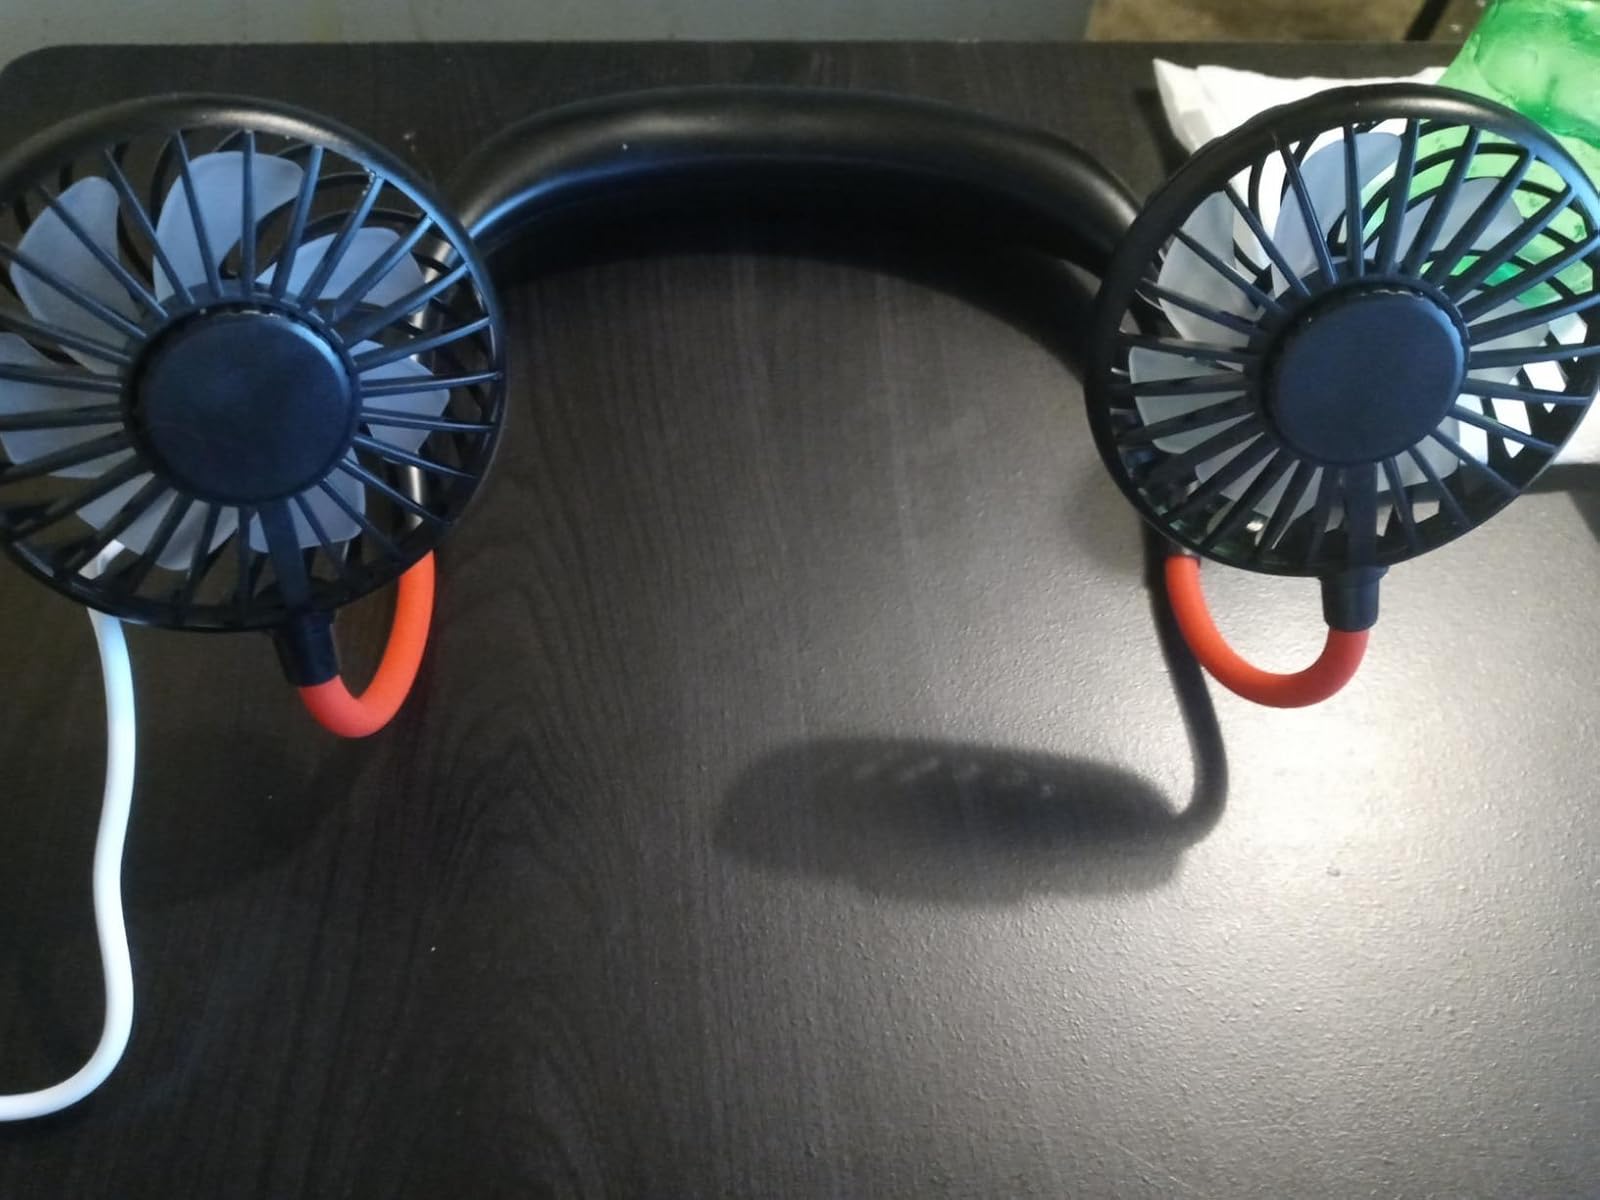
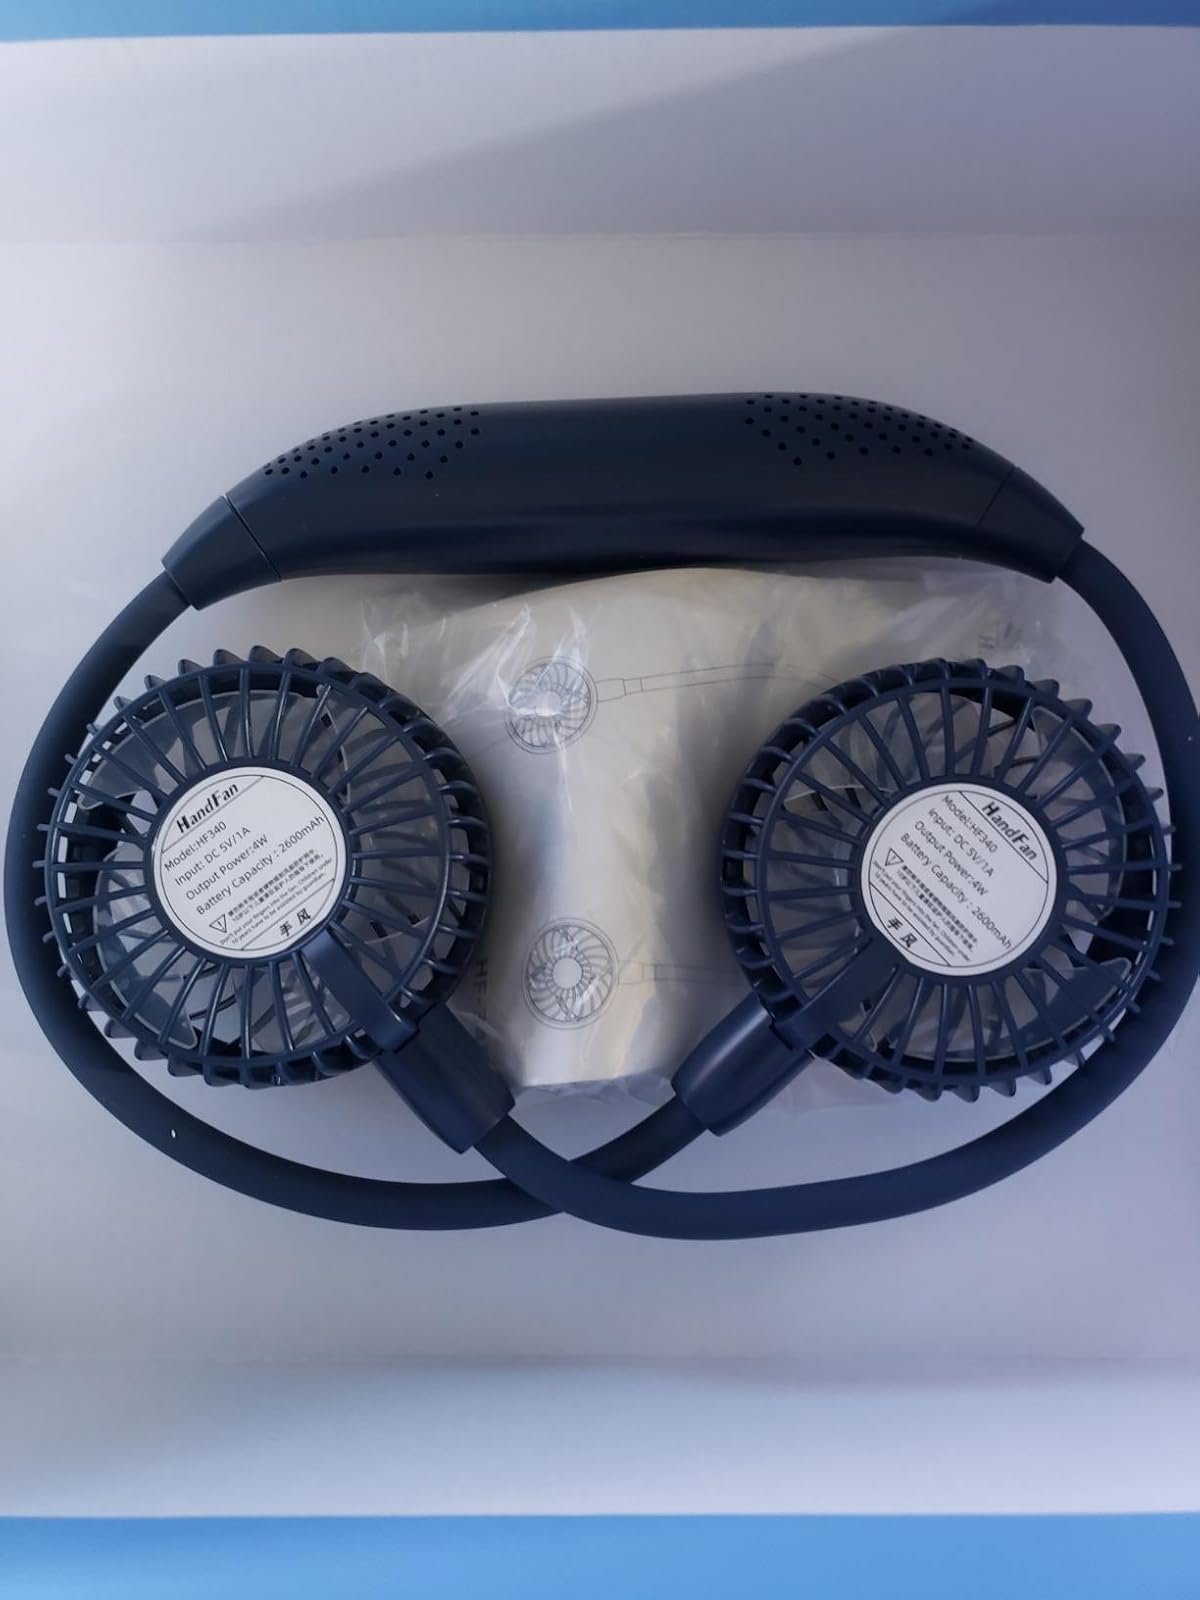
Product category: fan
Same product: no